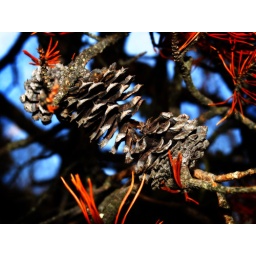
Took this of a pine tree that had tipped over at the edge of the woods at the Manassas National Battlefield.